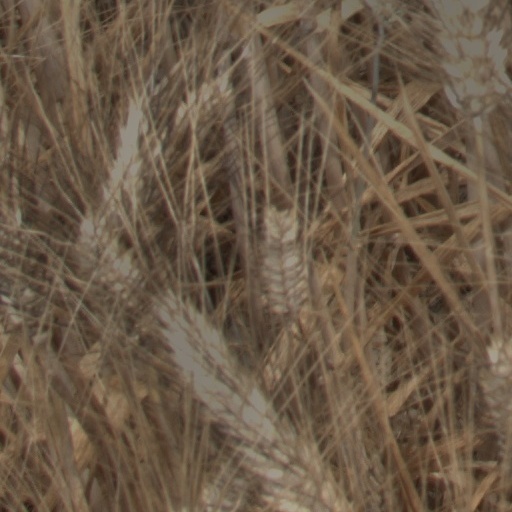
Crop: wheat